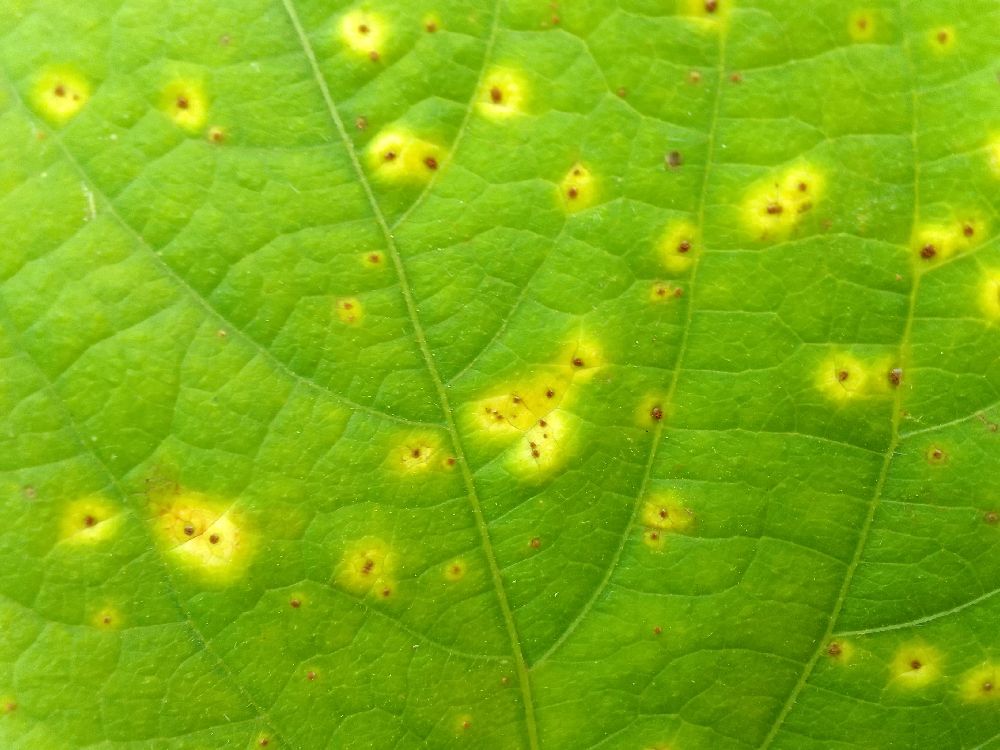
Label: rust